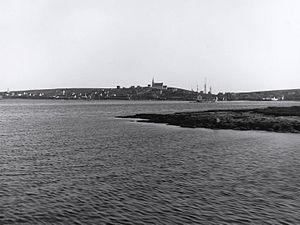
Photographie, Canso, N.-É., vers 1914, Wm. Notman &amp
Canso ou Canseau, est une petite localité située dans le comté de Guysborough en Nouvelle-Écosse.